2008–09 Newcastle United F.C. season

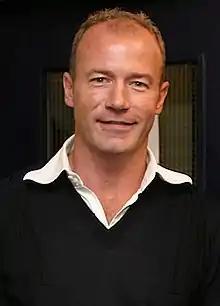
Alan Shearer

Keeping to his decision not to rush Kinnear back into his role too shortly after his surgery, Mike Ashley brought in club icon Alan Shearer to take over from Kinnear as the club's interim manager on 1 April. As Shearer's appointment was announced, Dennis Wise resigned as director of football and the club announced there were no plans to replace him in the role. Shearer hired Iain Dowie as his assistant coach and began his reign as caretaker manager, losing 0–2 to Chelsea at St James' Park and drawing 1–1 away at Stoke City. After losing 1–0 to Tottenham Hotspur at White Hart Lane and drawing 0–0 at home with Portsmouth, the club was plunged even deeper into the tight relegation fight. The ignominious 3–0 loss to title-chasing Liverpool at Anfield on 3 May, with Joey Barton being sent off on 77 minutes for a dangerous tackle, left the club in 18th place. Shearer recorded his first victory as manager on 11 May, defeating fellow strugglers Middlesbrough 3–1, lifting the club out of the relegation zone to 17th place on goal difference.